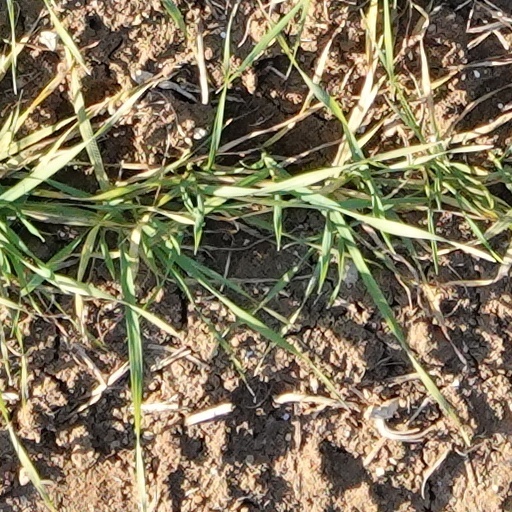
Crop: wheat